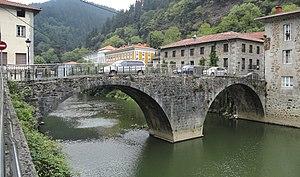
Elgoibar en basque ou Elgóibar en espagnol est une commune du Guipuscoa dans la communauté autonome du Pays basque en Espagne.